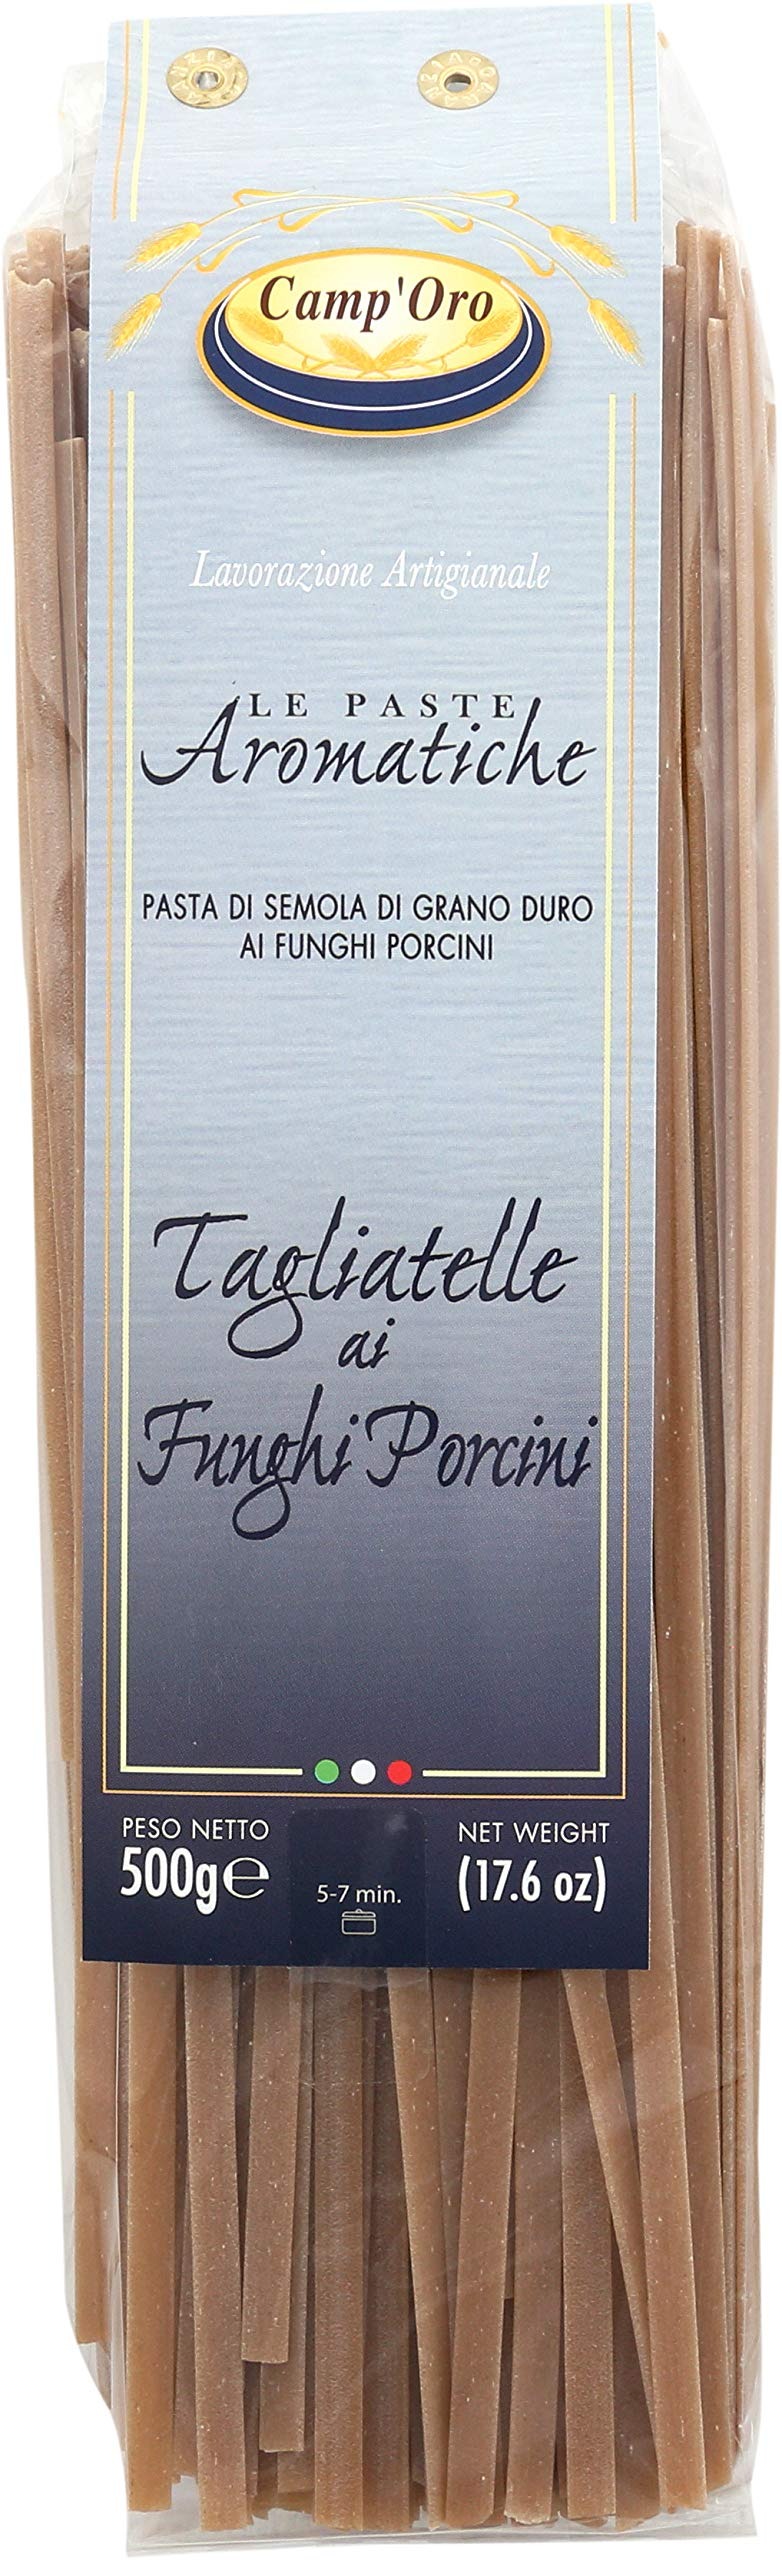
Item Name: Camp'Oro Le Aromatiche: Porcini Mushroom-Infused Tagliatelle - Authentic Italian Flavor - 17.6 Ounce
Bullet Point 1: Made in Italy
Bullet Point 2: SIMPLE INGREDIENTS: Durum wheat semolina, porcini mushrooms 2%
Bullet Point 3: AIR DRIED from 24 to 72 Hours
Bullet Point 4: Family Owned Small Batch Production
Bullet Point 5: Quality pasta that is made according to an ancient art passed down through generations
Bullet Point 6: Unparalleled taste as a result of traditional production and drying processes. Product of Italy.
Value: 17.6
Unit: Fl Oz

Price: 23.22